Apostolic Christian Church of America

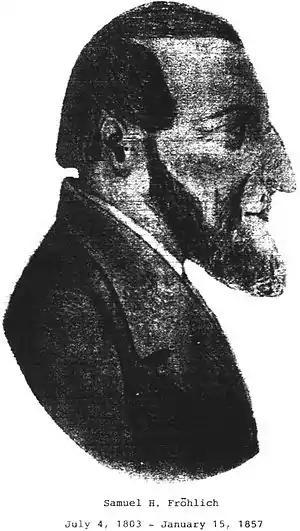
A sketch of Froehlich; the only known surviving likeness of him

If a member commits a major sin, as the Apostolic Christian Church believes to be laid out by the Bible, he or she will be disciplined. The member is encouraged to go through a time of reflection and if they repent they may come back into fellowship. If there is no repentance, the individual will no longer be considered a member of the ACCA.